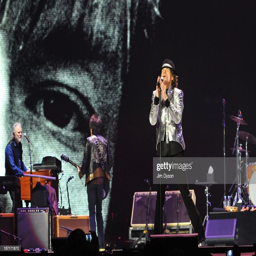
blues artist of rhythm and blues artist performs live on stage , during their 50th anniversary tour .